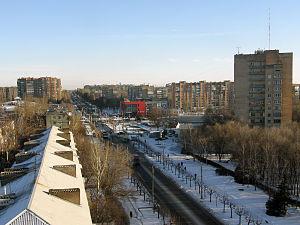
Kramatorsk est une ville industrielle capitale régionale de facto de l'oblast de Donetsk, en Ukraine. Sa population s'élevait à 157 627 habitants en 2017.